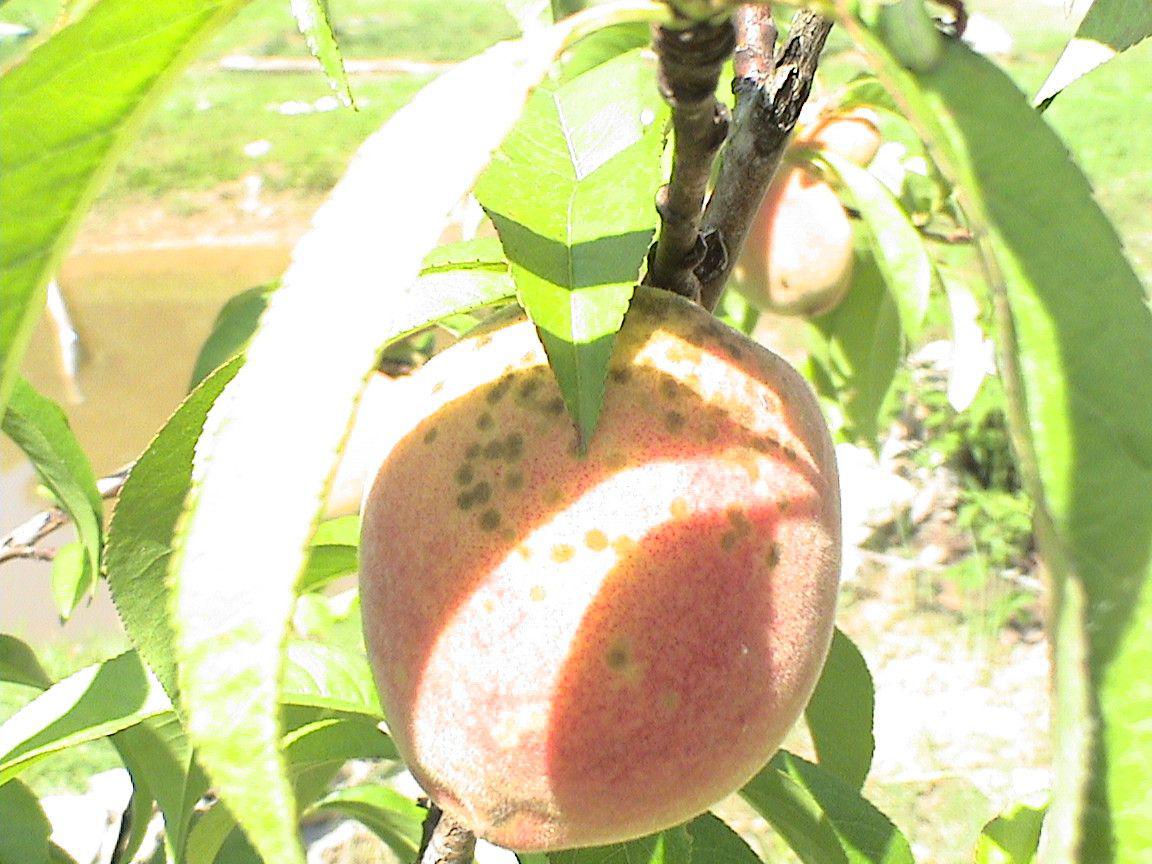
Plant: Peach
Disease: peach scab